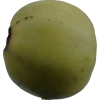
Label: Apple 13